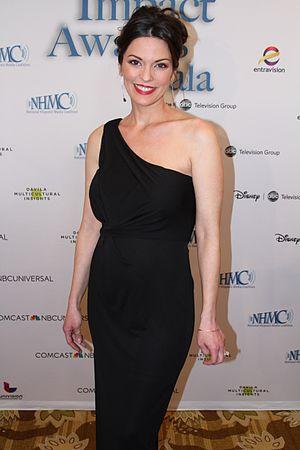
Alana de la Garza est une actrice américaine, née le 18 juin 1976 à Colombus.